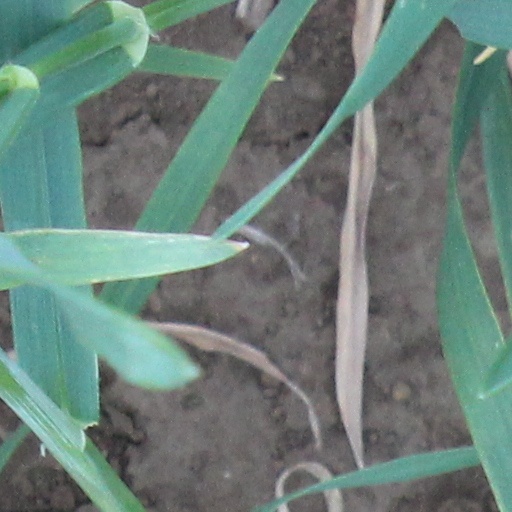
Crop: wheat